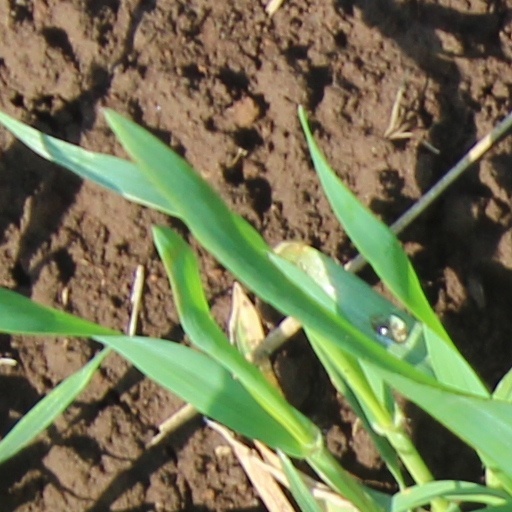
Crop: wheat